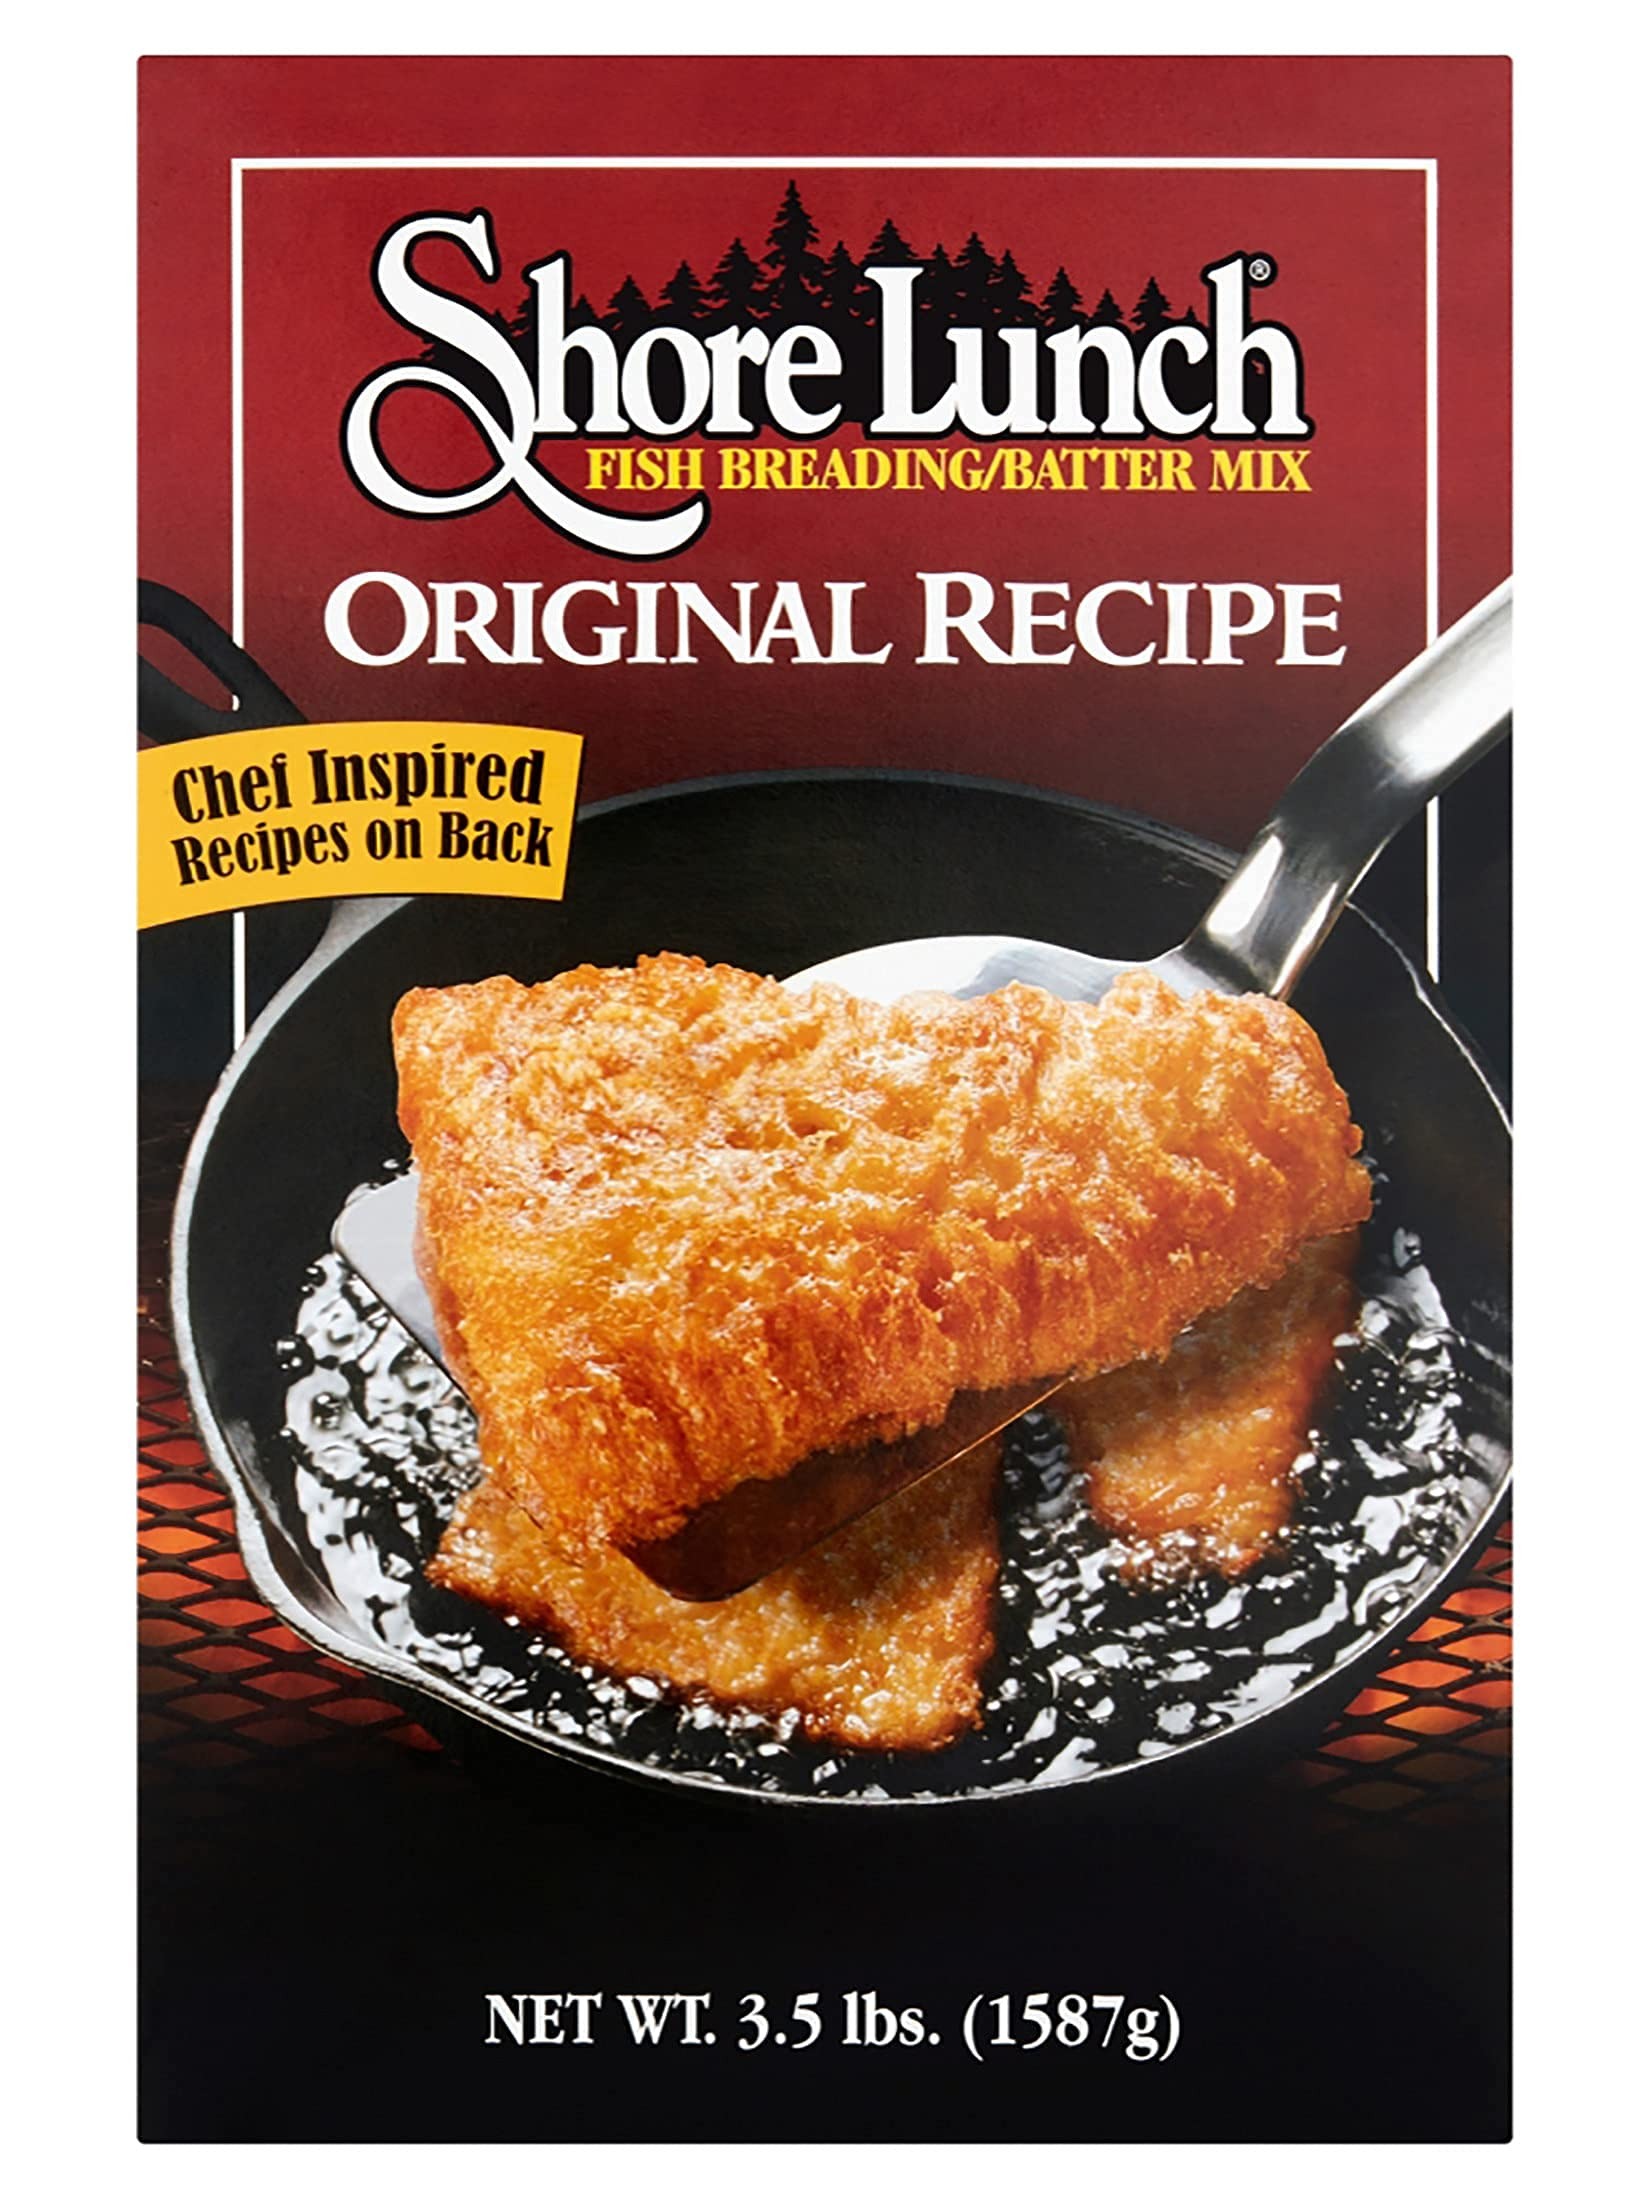
Item Name: Shore Lunch Fish Breading / Batter Mix, Original Recipe, 3.5-pounds
Bullet Point 1: 3.5 Pound BoxServes 60 calories per serving
Bullet Point 2: Product of USA
Bullet Point 3: Shore Lunch Original Style Breading is an easy-to-prepare crunchy breading that brings out the best in your favorite foods.
Bullet Point 4: Contains: wheat, milk, soy.
Bullet Point 5: Servings Per Container 52
Value: 56.0
Unit: Ounce

Price: 5.5